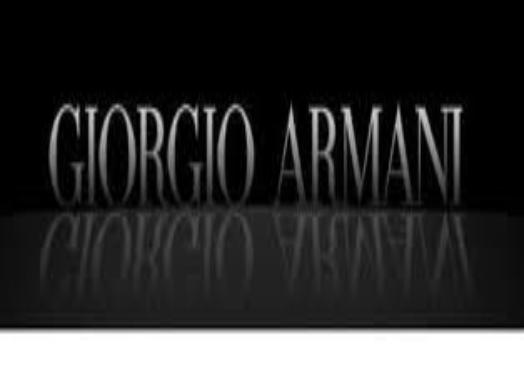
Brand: Giorgio
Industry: Clothes